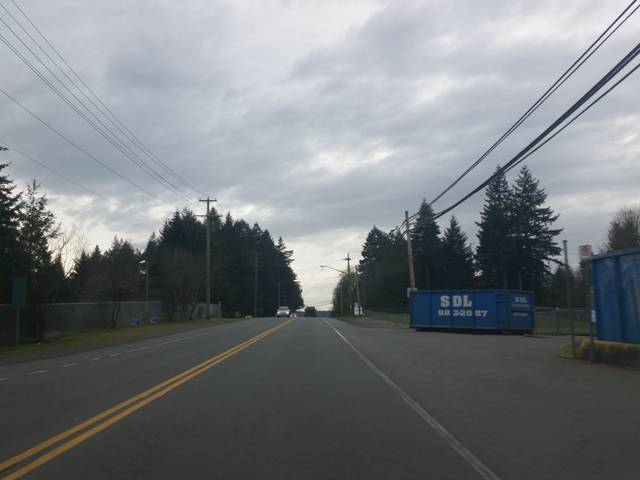
Region: Canada
Coordinates: 48.387, -123.689